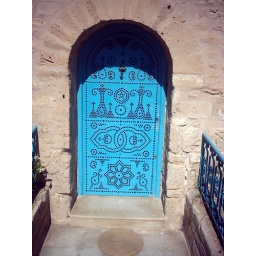
The office of tourism door in Monistir Tunisia 2006